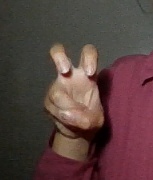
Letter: toot